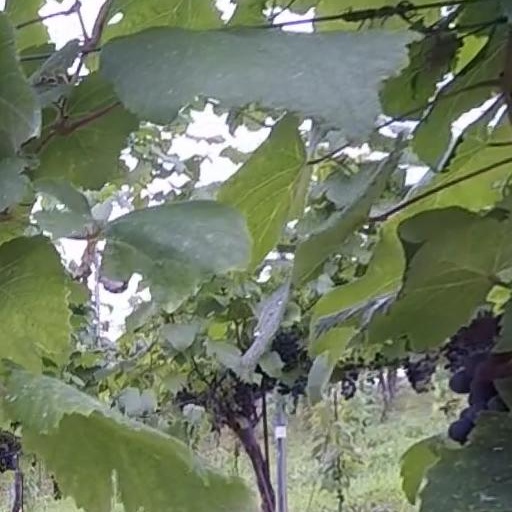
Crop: grape